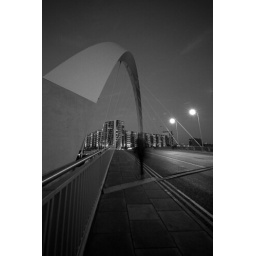
The so-called Clyde Arc, Glasgow's newest bridge over the river Clyde.